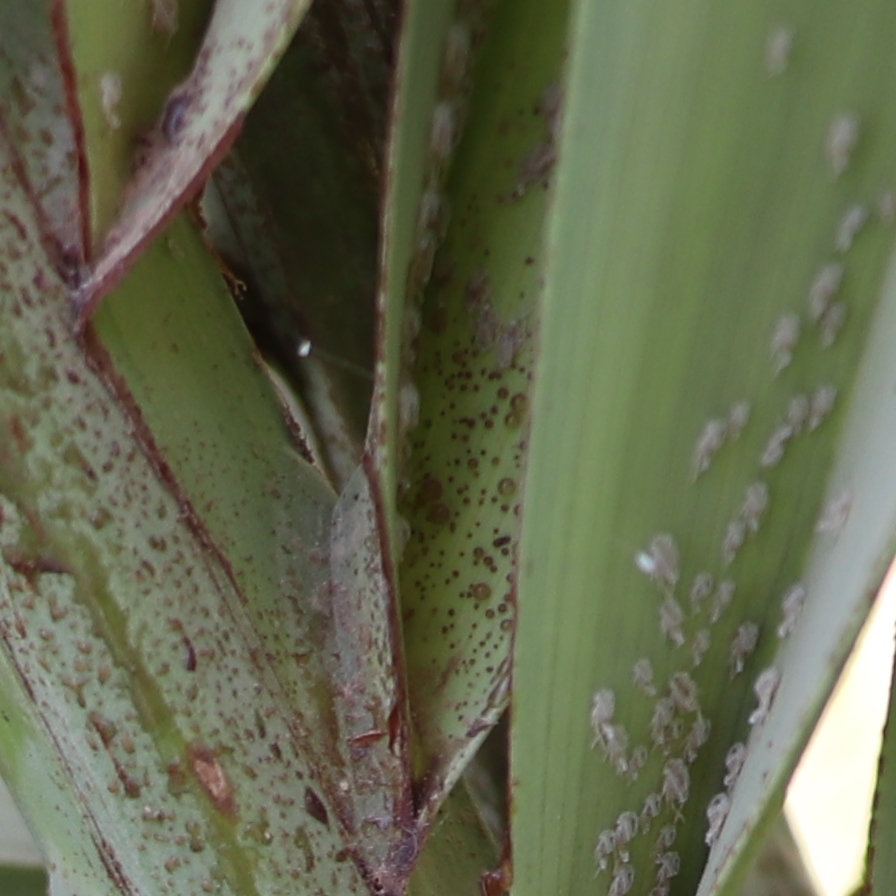
Label: Dubas